Ddareungi

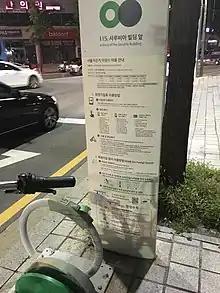
Seoul Bike station in 2018

Ddareungi (lit. the sound of a bicycle bell) is Seoul's bike sharing system, which was set up in 2015. It is also named Seoul Bike in English.